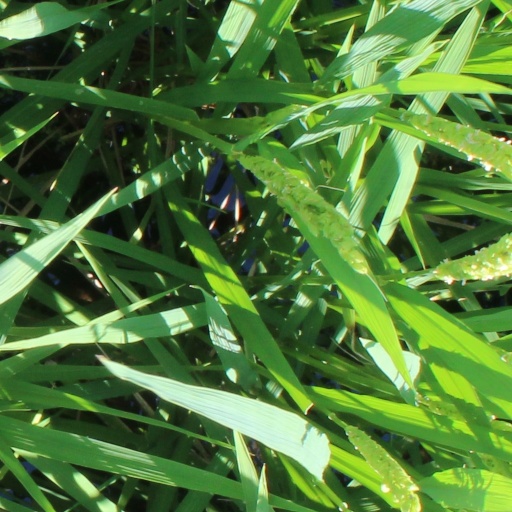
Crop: rice